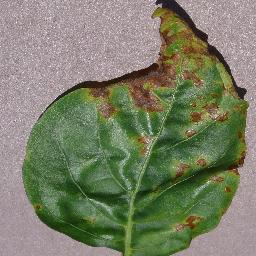
Label: Pepper,_bell___Bacterial_spot